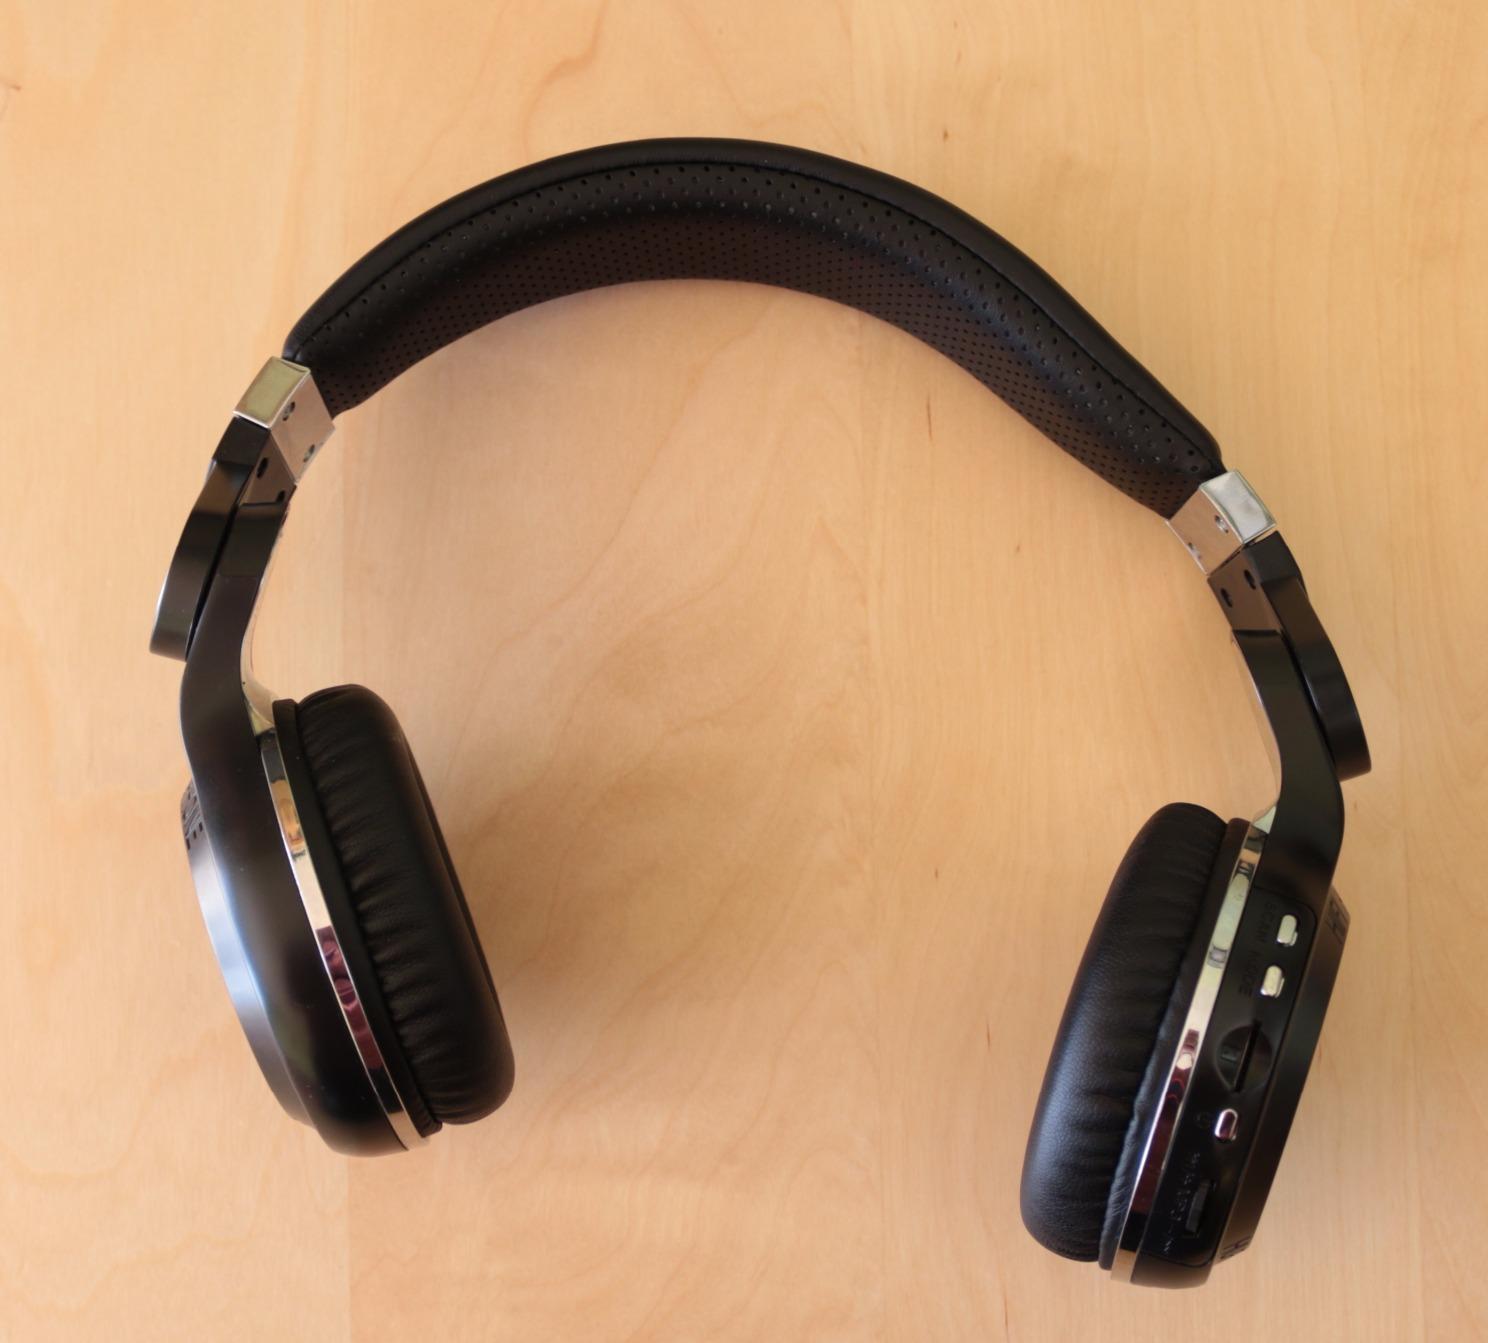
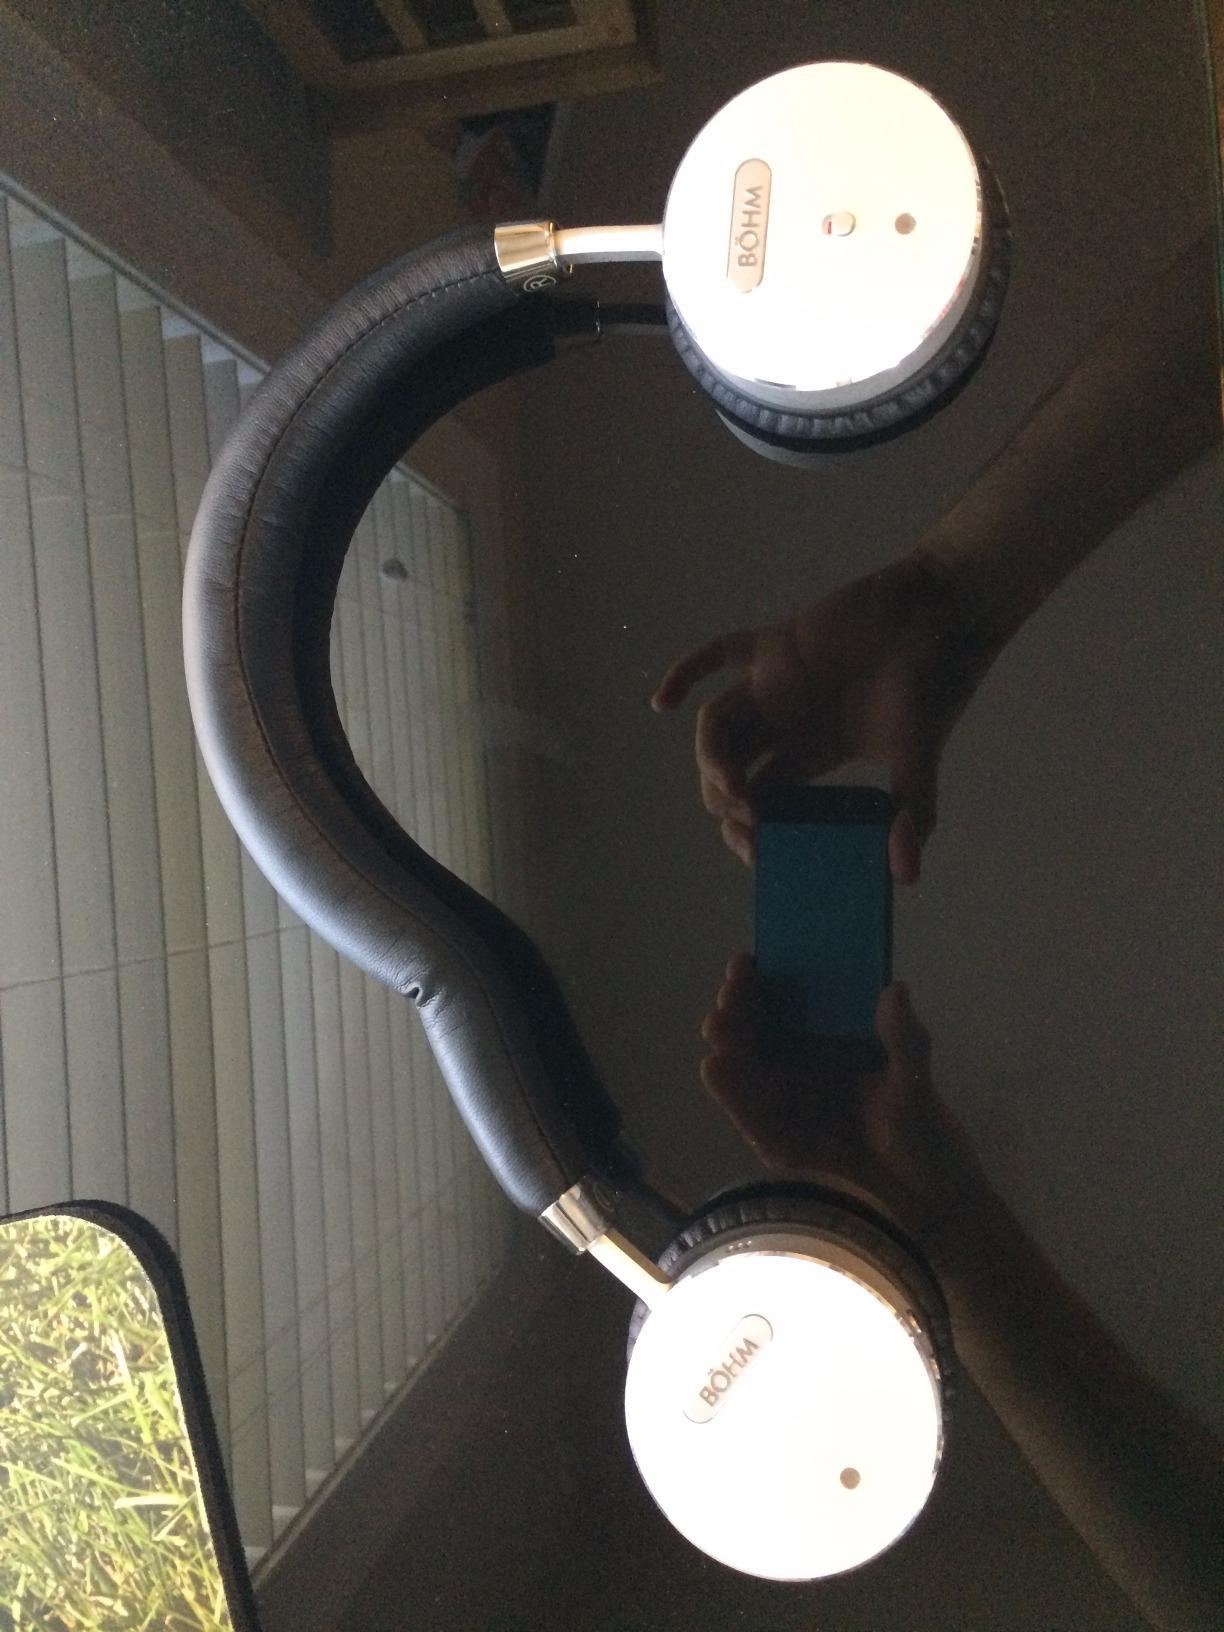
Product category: headphones
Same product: no